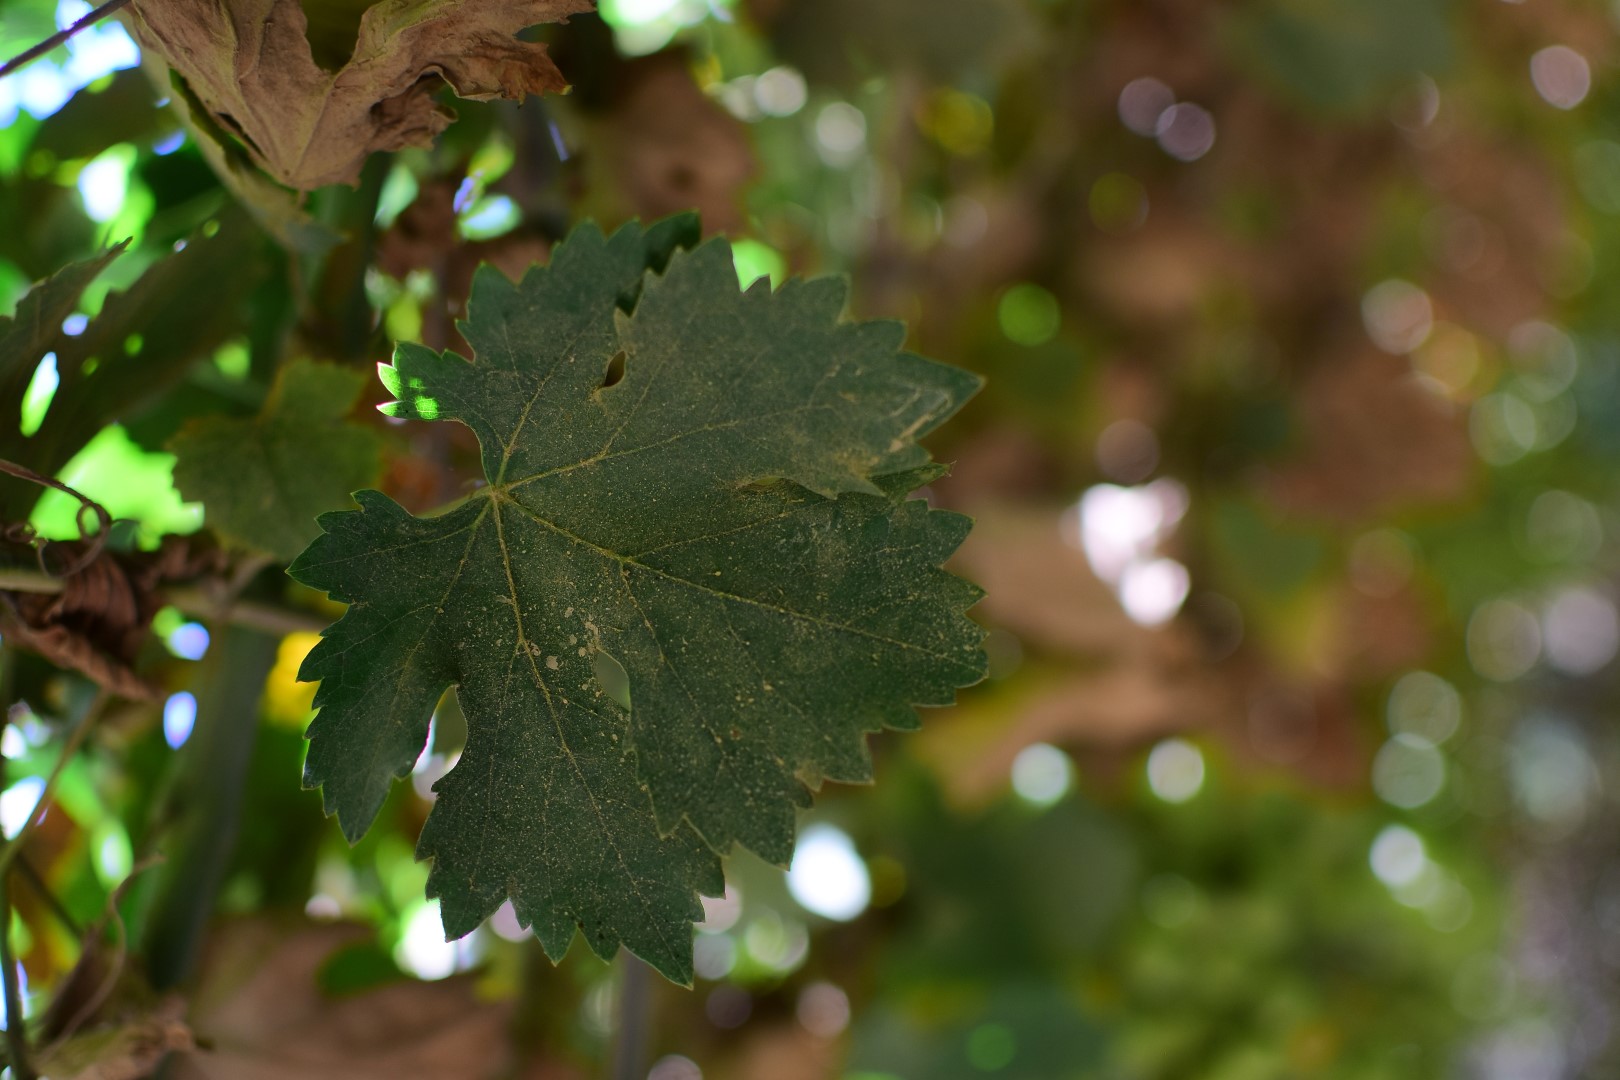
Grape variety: Halawani